1953 World Series

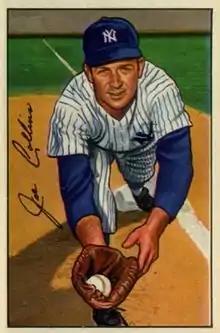
Joe Collins

Before a full house (69,734 in attendance), the Yankees scored four runs in the first inning. Brooklyn starter Carl Erskine did not last past the first. After a one-out walk, an RBI triple by Hank Bauer put the Yankees up 1–0. After a strikeout, two more walks loaded the bases before Billy Martin cleared them with a triple of his own and the Dodgers pinch-hit for Erskine in the top of the second. They did not score off Allie Reynolds until the fifth on a Jim Gilliam home run. Yogi Berra matched it in the bottom of the fifth with a home run of his own, and the Yankee lead looked safe until a leadoff home run by Gil Hodges and two-run home run by pinch-hitter George Shuba chased Reynolds in the sixth. Brooklyn tied it an inning later against Johnny Sain with consecutive leadoff singles by Roy Campanella, Hodges and Carl Furillo. A home run by unsung first baseman Joe Collins proved the game-winner off Clem Labine, with winning pitcher Johnny Sain providing two more runs himself in the eighth off Ben Wade with a two-run double. Sain then scored on a Joe Collins single, and pitched a scoreless ninth to give the Yankees a 9–5 win and 1–0 series lead.